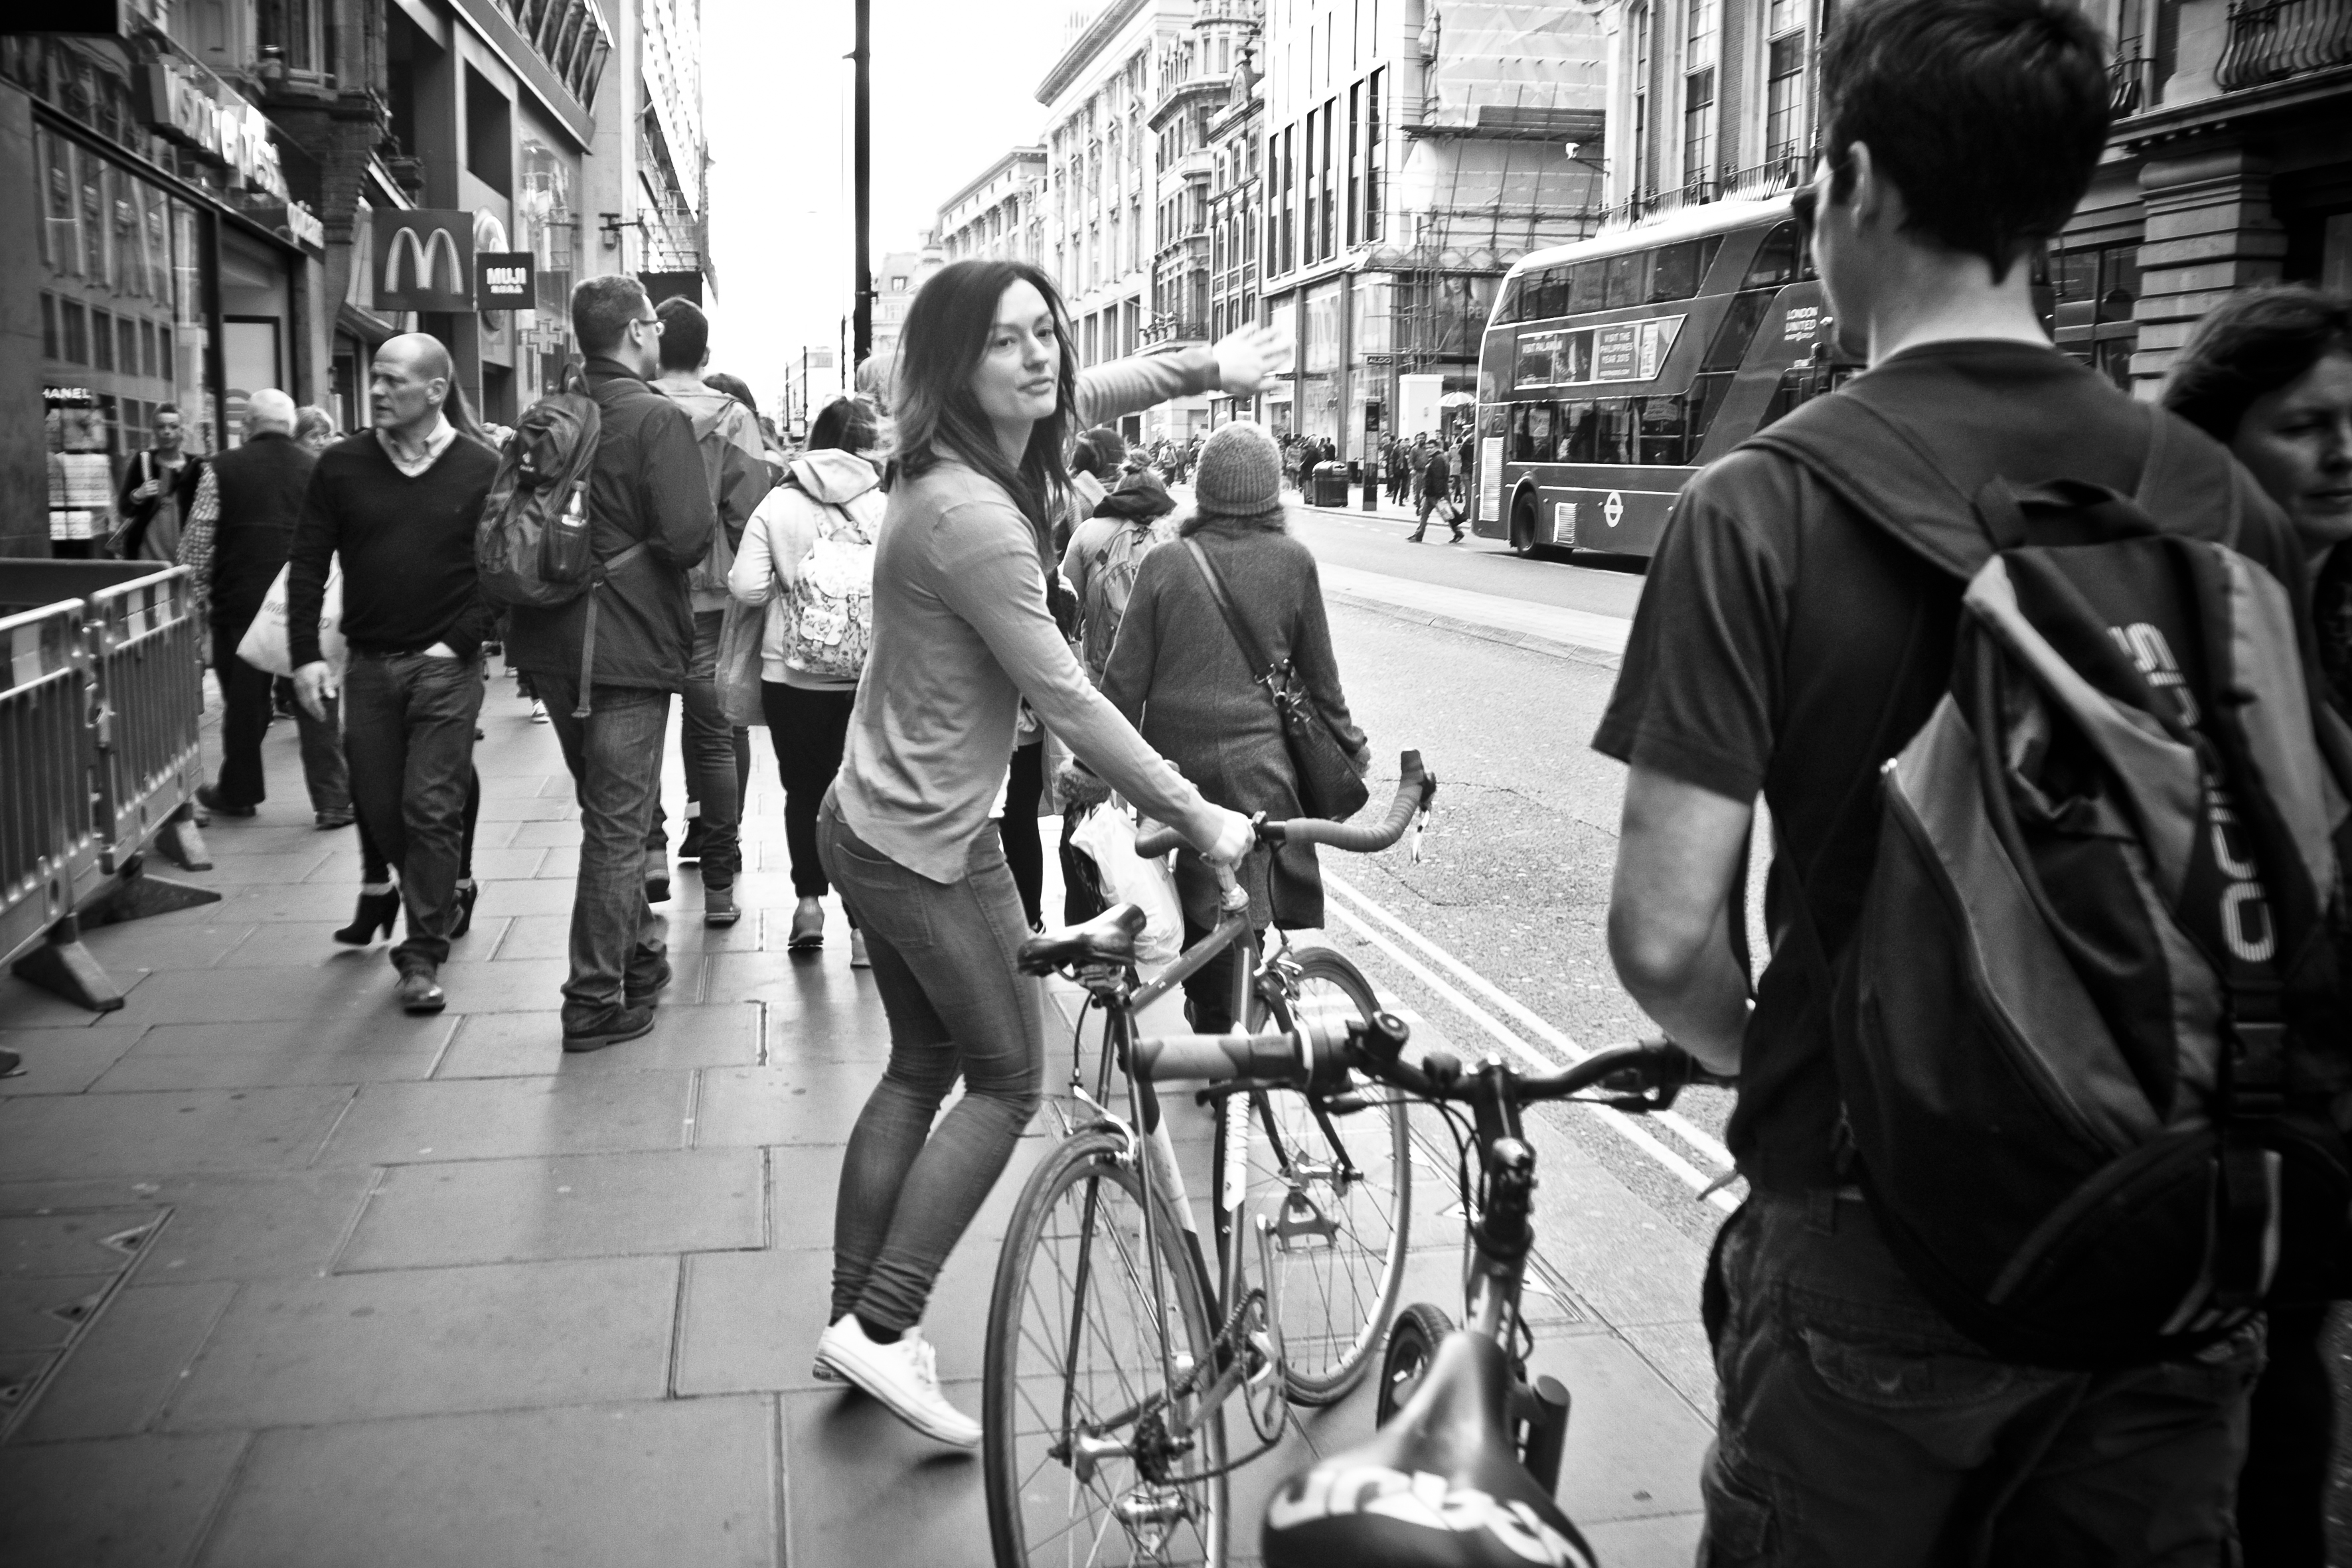
pedestrian, black and white, people, road, street, photography, bicycle, urban, crowd, travel, fujifilm, vehicle, black, monochrome, uk, england, bw, blackandwhite, cycling, blackwhite, london, infrastructure, ngc, photograph, snapshot, noiretblanc, fuji, fujixt1, fujix, monochrome photography